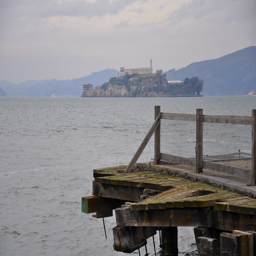
tourist attraction as seen from the piers .